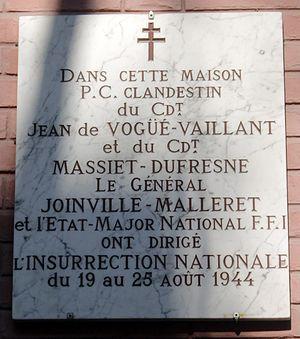
Plaque apposée au n° 39 de l'avenue de La Bourdonnais, Paris 7e. «
Jean Alexandre Melchior de Vogüé, né à Paris le 27 avril 1898, et mort le 18 septembre 1972 à Maincy, est un résistant français.
L’avenue de La Bourdonnais est située à Paris dans le 7ᵉ arrondissement, dans le quartier du Gros-Caillou.
Alfred Malleret-Joinville, né le 15 décembre 1911 à Paris et décédé le 20 février 1960 à Arcueil, est un résistant et un homme politique français.
Raymond Massiet Durand de Keguelin de Rozières, né Raymond Durand le 31 juillet 1908 à Paris et mort le 27 décembre 1995, est un résistant français.